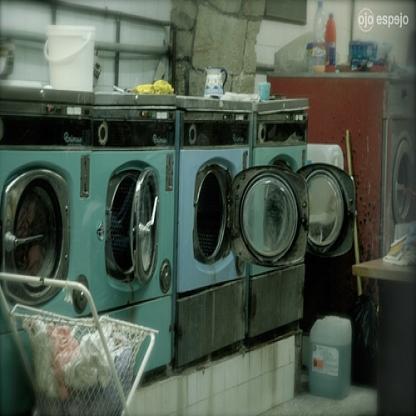
Scene: Indoor